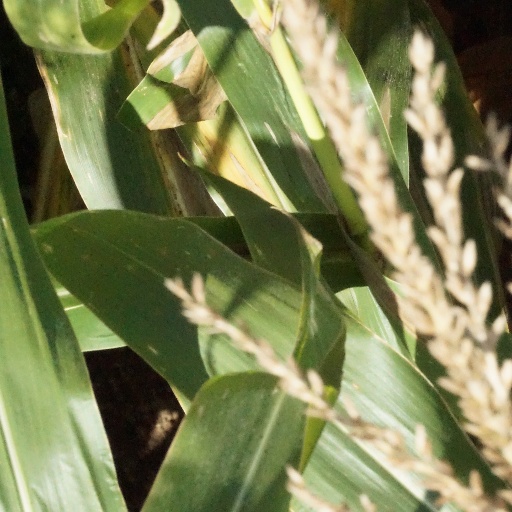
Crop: maize; corn